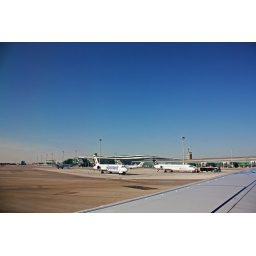
blue sky in the airport